Qatar at the 2012 Summer Olympics

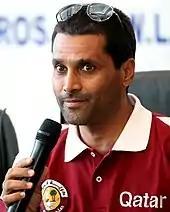
Nasser Al-Attiyah "(pictured in 2012)" won the bronze medal in the men's skeet shooting competition.

Bahiya Al-Hamad was the third woman to be confirmed as part of the Qatari team to London in April 2012. She qualified for the women's 10 metre air rifle and the 50 metre rifle three positions events after the IOC gave her a qualifying berth. In an interview with CNN before the Games Al-Hamad said, "Every athlete's dream is to reach the Olympics. I will be very excited to go see the atmosphere there and it will sure be one [of] the most special days of my life." She became the first Qatari woman to participate at the Olympics when she took part in the qualifying round of the women's 10 metre air rifle competition on 28 July Al-Hamad came 17th out of 55 participants with 395 points, with only the top eight advancing to the final. Six days later in the women's 50 metre rifle three positions contest, Al-Hamad finished last out of 46 finishing shooters with a score of 555 points, and was eliminated from competing.